Fishing industry in the United States

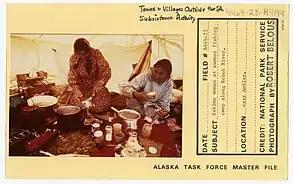
Alaskan park services slip showing two women preparing and storing fish at a summer fishing camp along the Kobuk river.

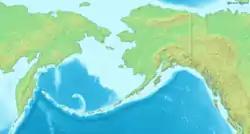

On the Pacific Coast, important rich resources and species are chum, Pacific halibut, Pacific salmon, shellfish, groundfish, flatfish, pelagic fishes, herring, and nearshore species. The stocks are mostly overfished or fully exploited.